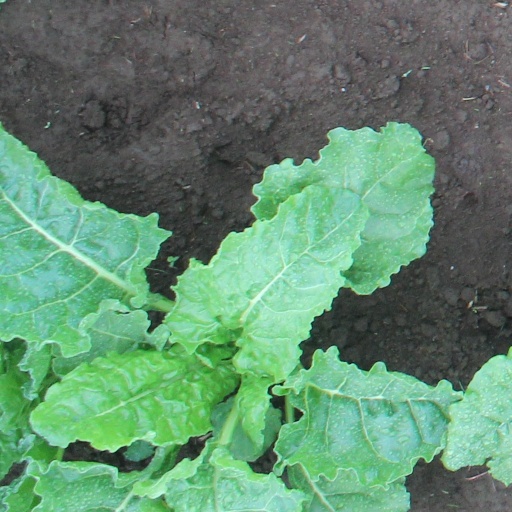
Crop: sugar beet